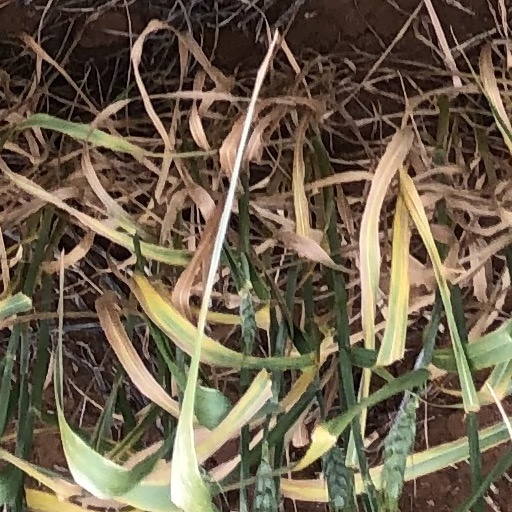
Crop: wheat